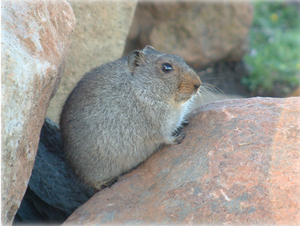
Ce petit rongeur de la famille des Muridés est une espèce encore abondante appelée « Sloggett's vlei rat » par les anglophones.
Otomys est un genre de rongeurs de la sous-famille des Otomyinés. Ce sont des rats des marais à queue courte. Actuellement, l'existence de cette famille est remise en cause. En effet, en dépit de la morphologie singulière des molaires de ces espèces, toutes les phlylogénies moléculaires placent sans équivoque les Otomyinae au sein des Murinae.
Otomyinae est une sous-famille de rongeurs de la famille des muridés.